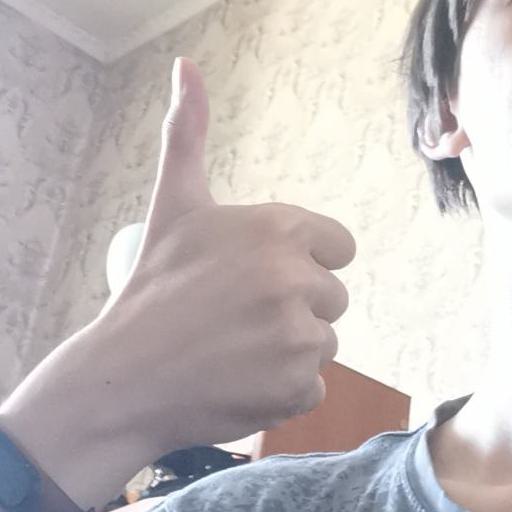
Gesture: like